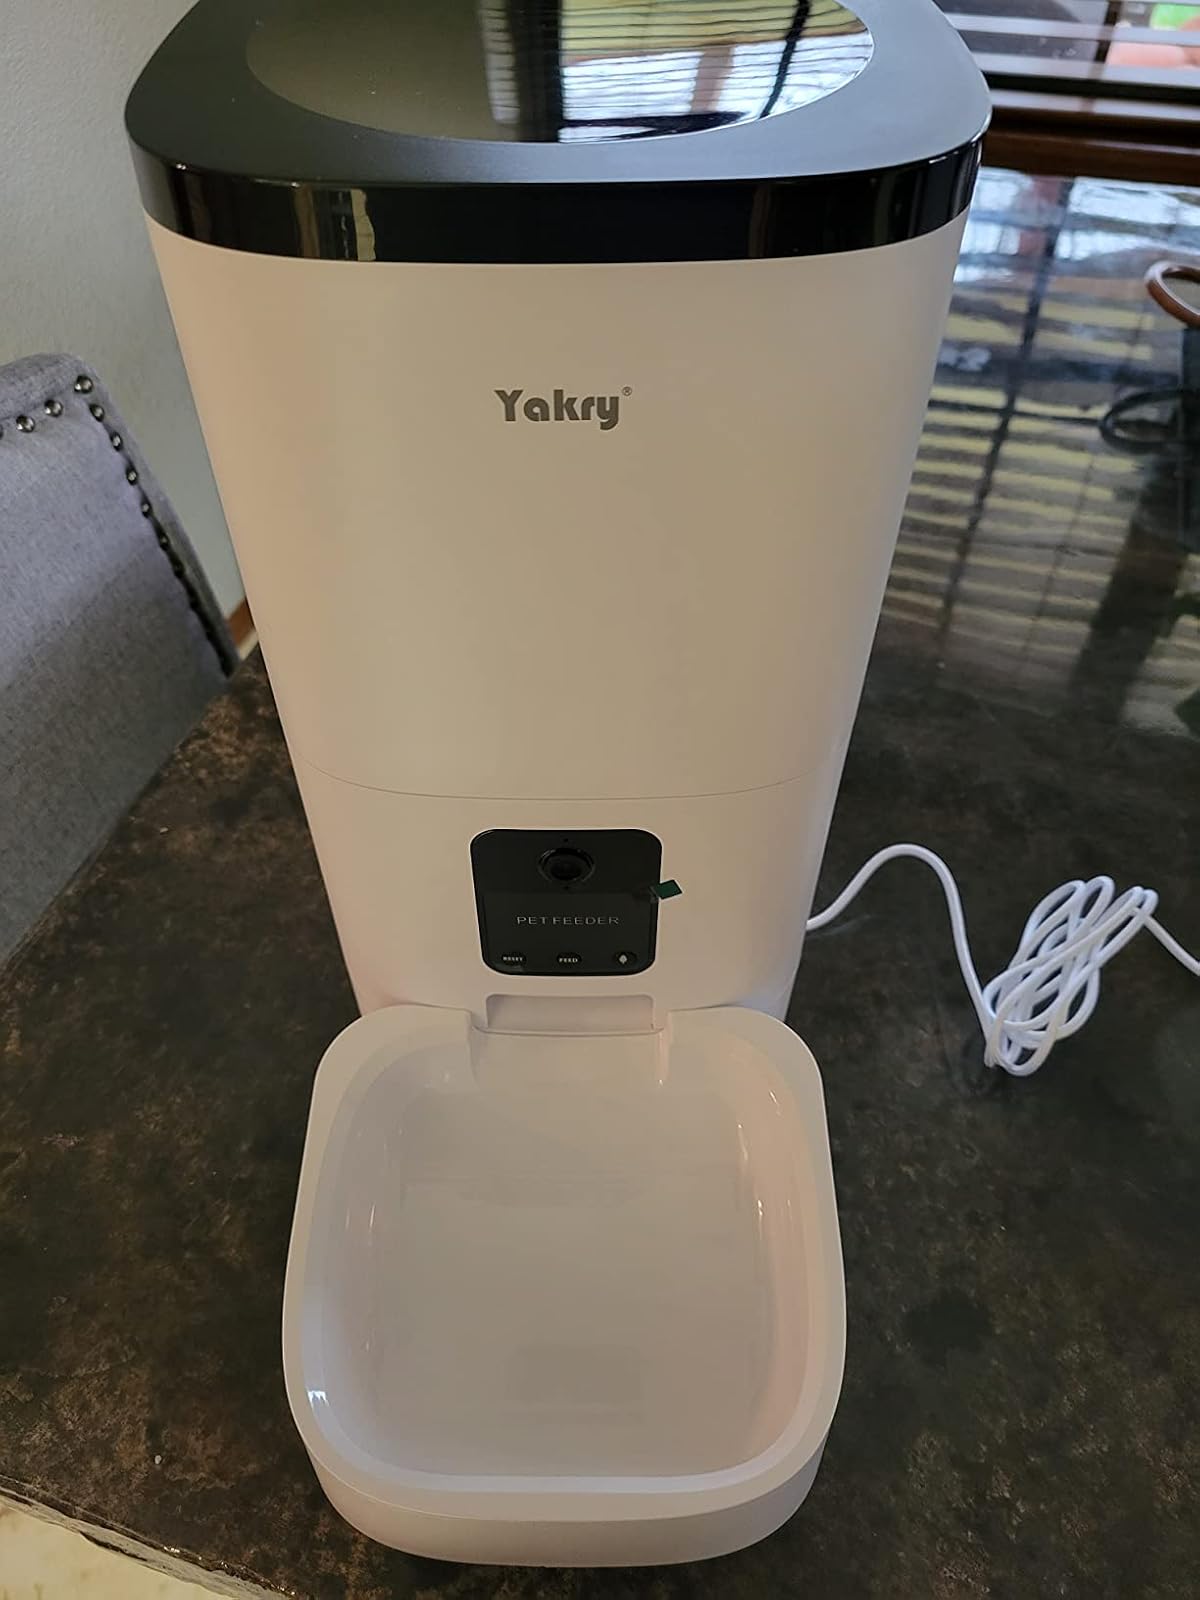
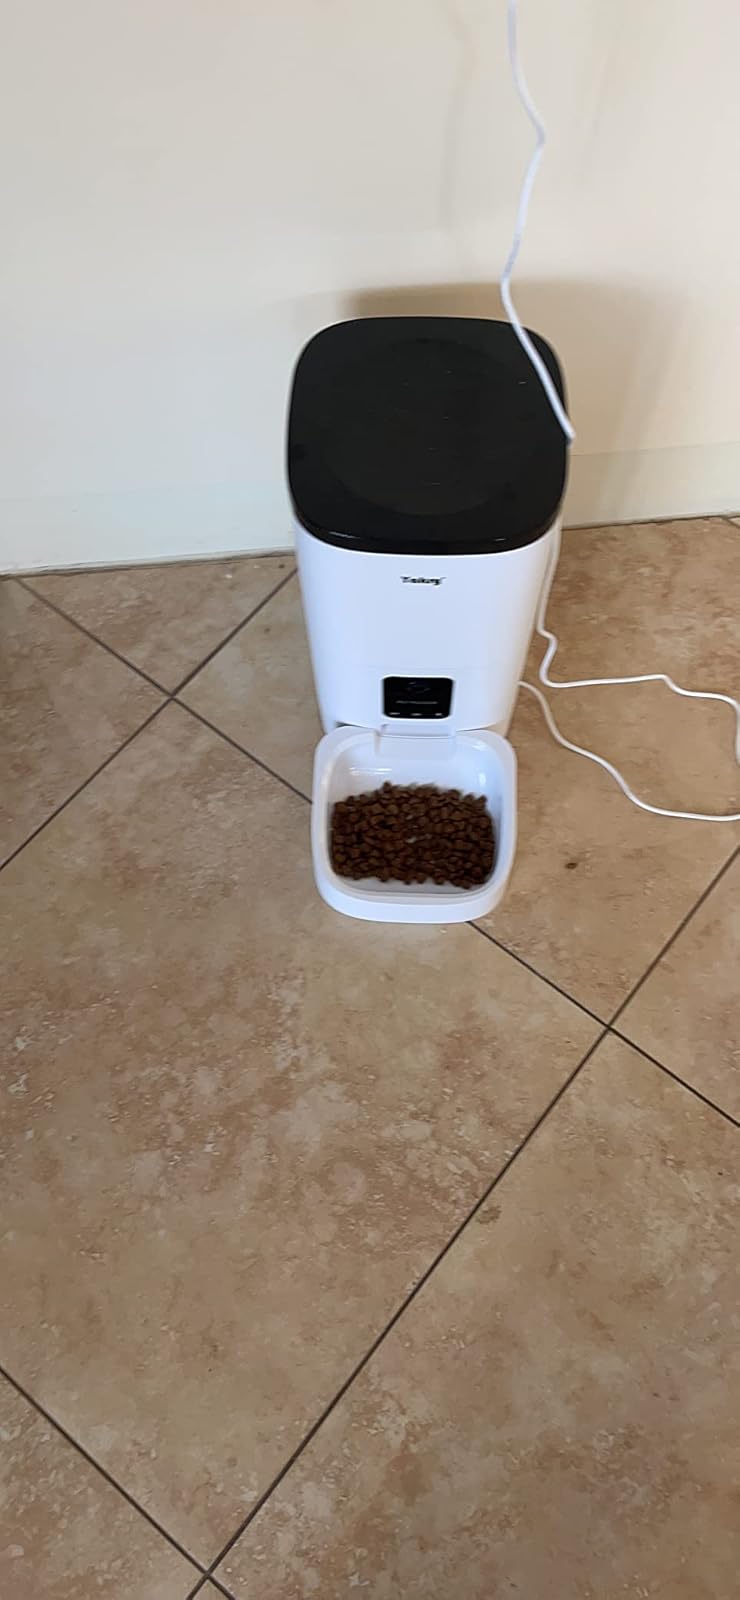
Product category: items_feeder
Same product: yes